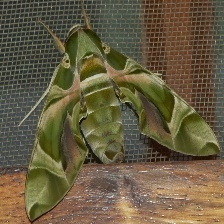
Species: OLEANDER HAWK MOTH